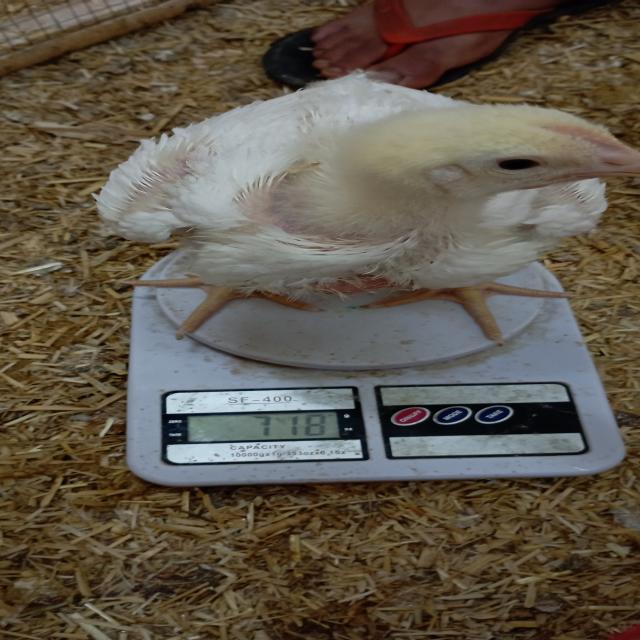
Weight: 718 g